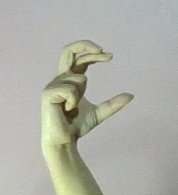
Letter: thal